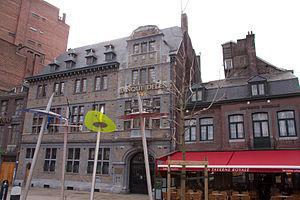
Banque Delen à Liège (Belgique).
Le boulevard d'Avroy est une importante artère liégeoise qui relie le boulevard de la Sauvenière à la rue des Guillemins, à l'avenue Blonden et à l'avenue Rogier. Les deux voies du boulevard bordent le parc d'Avroy. Le boulevard fait partie du quartier administratif du centre.